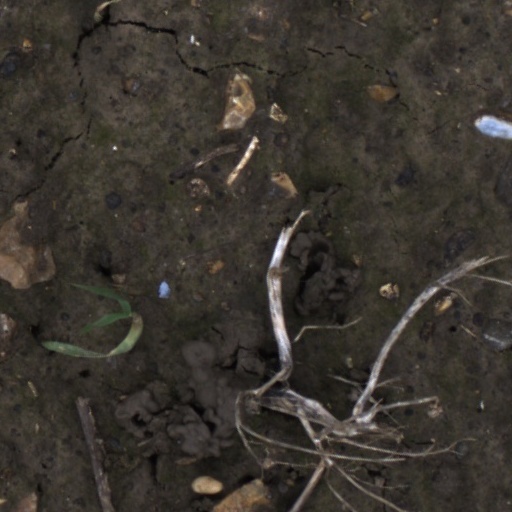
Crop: wheat